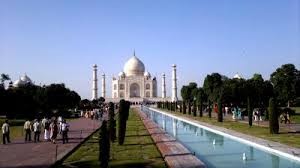
Landmark: Taj Mahal